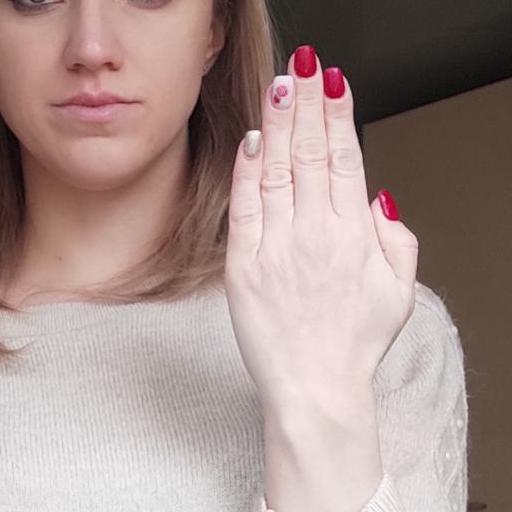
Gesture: stop_inverted